Thaththa

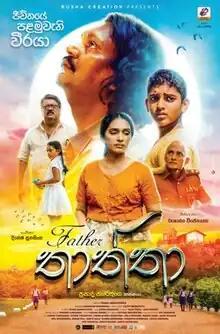

Thaththa (Father) is a 2023 Sri Lankan Sinhalese language drama film directed by Prasad Samarathunga and produced by Rushantha Wijenayake for Rusha Creations. It stars Kumara Thirimadura and Nilmini Tennakoon in lead roles along with Sinethi Akila, Thisew Wijenayaka, Rushantha Wijenayaka and Kumara Wandurassa in supportive roles.